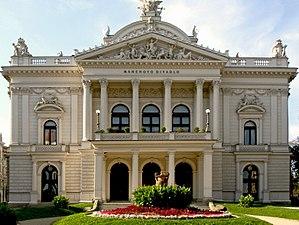
Le Théâtre Mahen est un théâtre tchèque situé dans la ville de Brno. Il fut construit en 1882 dans les styles néo-renaissance, néo-baroque et néoclassique. Il fut l'un des premiers bâtiments publics dans le monde à être entièrement éclairé à la lumière électrique.
Brno est une ville de la Tchéquie et la capitale de la région de Moravie-du-Sud. Brno est la deuxième plus grande ville du pays avec une population de 378 327 habitants en 2020.